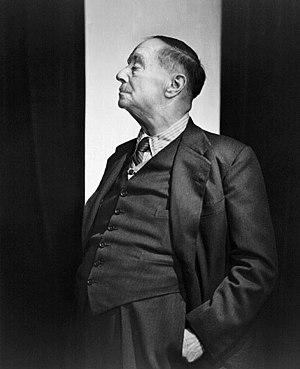
Herbert George Wells, plus connu sous la signature H. G. Wells, né le 21 septembre 1866 à Bromley dans le Kent et mort le 13 août 1946 à Londres, est un écrivain britannique surtout connu aujourd'hui pour ses romans de science-fiction. Il fut cependant également l'auteur de nombreux romans de satire sociale, d'œuvres de prospective, de réflexions politiques et sociales ainsi que d'ouvrages de vulgarisation touchant aussi bien à la biologie, à l'histoire qu'aux questions sociales. Il est considéré comme le père de la science-fiction contemporaine.